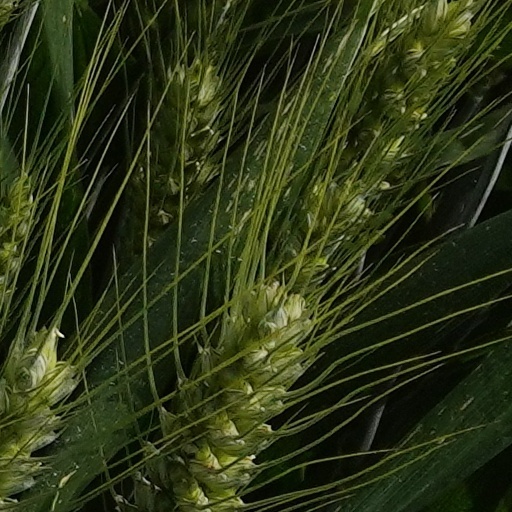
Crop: wheat